CFL Class 4000

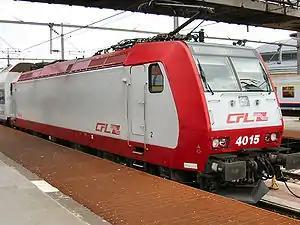
CFL loco 4015 in Luxembourg station, 2 June 2007.

The CFL class 4000 is a variant of the Bombardier TRAXX locos found working across Europe. Within Luxembourg they work on the local passenger services, crossing the borders into France or Belgium as necessary. They also work freight traffic. Their 15 kV capability allows them to work across the border to Germany. Even though they are capable of running in France, they are not allowed to do so for security reasons.